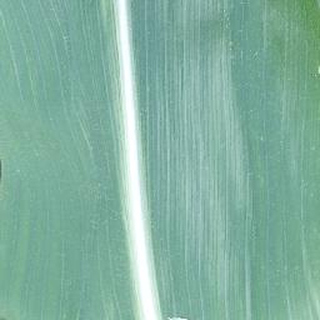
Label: healthy_corn